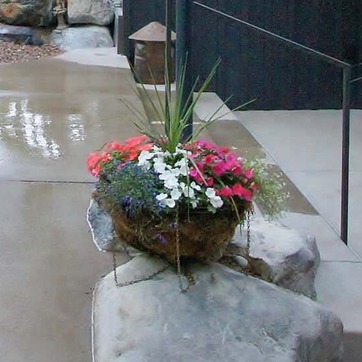
Material: foliage